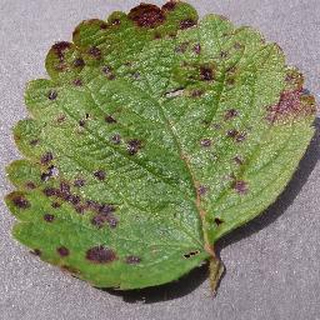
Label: strawberry_leaf_scorch